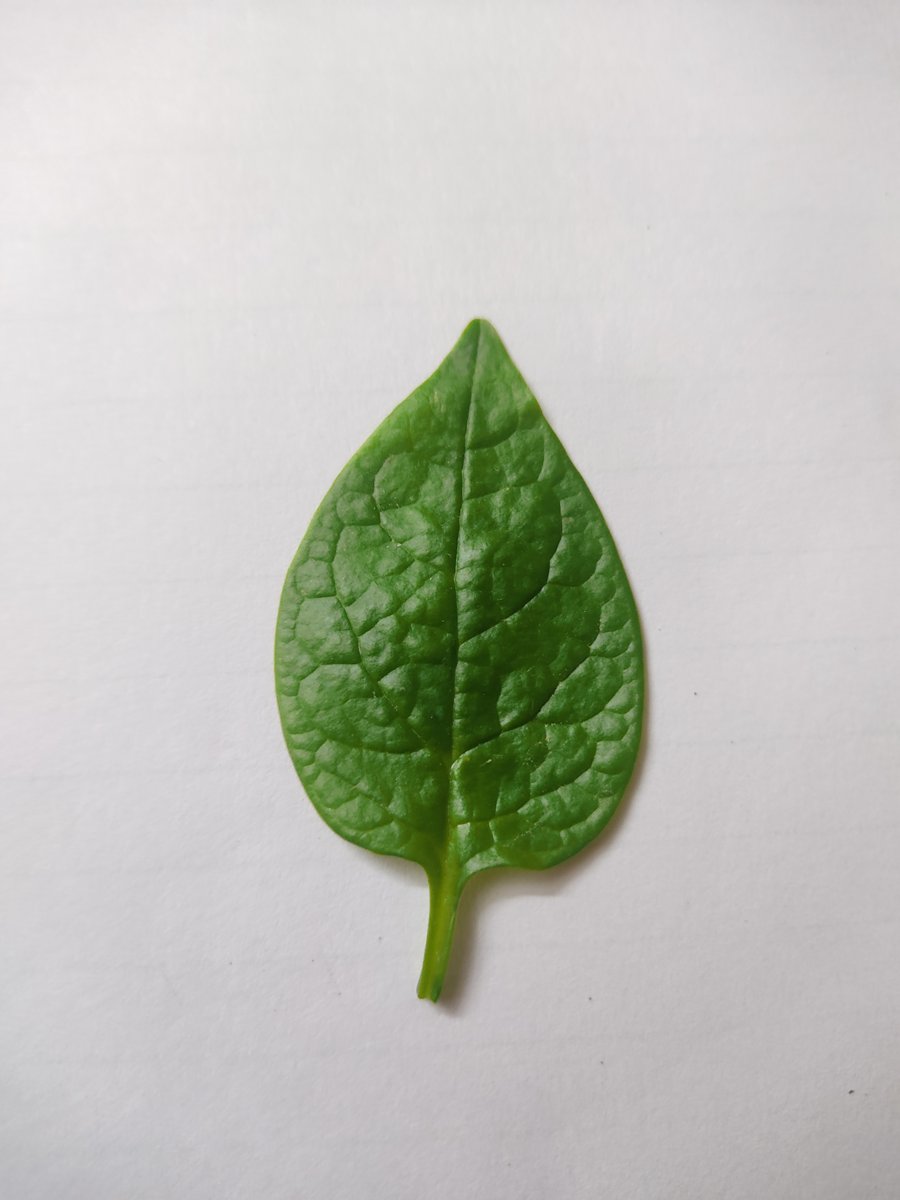
Label: Healthy-Leaf